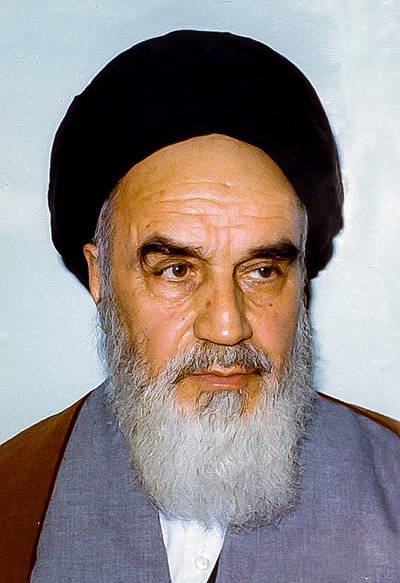
รูฮุลลอฮ์ โคมัยนี

| name = รูฮุลลอฮ์ โคมัยนี
| honorific-prefix = อายะตุลลอฮ์ซัยยิด
| image = Ruhollah Khomeini portrait 1.jpg
| birth_place = โฆเมย์น อิหร่านกอญัร
| death_place = เตหะราน ประเทศอิหร่าน
| resting_place = สุสานรูฮุลลอฮ์ โคมัยนี
| nationality = อิหร่าน
| children = Mostafa Khomeini|Mostafa Zahra Mostafavi Khomeini|Zahra Sadiqeh Farideh Mostafavi Khomeini|Farideh Ahmad Khomeini|Ahmad
| office = ผู้นำสูงสุดอิหร่าน คนที่ 1
| term_start = 3 ธันวาคม ค.ศ. 1979
| term_end = 3 มิถุนายน ค.ศ. 1989()
| deputy = โฮเซย์แนลี โมนแทเซรี (1985–1989)
| president = แอโบลแฮแซน แบนีแซดร์โมแฮมแมด-แอลี แรจออีแอลี ฆอเมเนอี
| primeminister = เมฮ์ดั บอแซร์กอนโมแฮมแมด-แอลี แรจออีโมแฮมแมด-แจวอด บอโฮแนร์โมแฮมแมด-เรซอ แมฮ์แดวี แคนีมีร์-โฮสเซย์น มูแซวี
| predecessor = "ก่อตั้งตำแหน่ง"พระเจ้าชาห์ โมฮัมหมัด เรซา ปาห์ลาวี|โมฮัมหมัด เรซา ปาห์ลาวีในฐานะList of monarchs of Persia|ชาฮ์
| successor = แอลี ฆอเมเนอี
| website = www.imam-khomeini.ir
| signature = Ruhollah Khomeini signature.png
| title = อายะตุลลอฮ์|แกรนด์อายะตุลลอฮ์
| religion = อิสลาม
| denomination = ชีอะฮ์สิบสองอิมาม
| jurisprudence = กลุ่มอุศูลี|อุศูลี
| notable_ideas = Political thought and legacy of Ruhollah Khomeini#Governance|New advance of Guardianship of the Islamic Jurist|Guardianship
| notable_works = สี่สิบฮะดีษของรูฮุลลอฮ์ โคมัยนี|สี่สิบฮะดีษ, กัชฟุลอัสรอร, ตะห์รีรุลวะซีละฮ์, Islamic Government: Governance of the Jurist|รัฐบาลอิสลาม
| alma_mater = โรงเรียนสอนศาสนาโกม
| teacher = โฮสเซย์น โบรูเจร์ดี|อายะตุลลอฮ์ เซย์เยด โฮสเซย์น โบรูเจร์ดี
แซย์ยิด รูโฮลลอฮ์ มูแซวี โฆเมย์นี ( ; 17 พฤษภาคม ค.ศ. 1900 - 3 มิถุนายน ค.ศ. 1989) รู้จักกันในชื่อ อายะตุลลอฮ์ โคมัยนี () เป็นอดีตผู้นำสูงสุดแห่งอิหร่าน ผู้นำการปฏิวัติอิหร่าน|การปฏิวัติที่นำไปสู่การล้มล้างพระเจ้าชาห์ โมฮัมหมัด เรซา ปาห์ลาวี ซึ่งได้รับการสนับสนุนจากประเทศสหรัฐอเมริกา และต่อมาประกาศสงครามกับอิรักเมื่ออิรักบุกข้ามพรมแดนอิหร่านในเดือนกันยายน พ.ศ. 2523 เกิดเป็นสงครามอิหร่าน-อิรัก
== อ้างอิง ==
== แหล่งข้อมูลอื่น ==
* เว็บไซต์ทางการของอิหม่ามโคมัยนี
หมวดหมู่:กวีชาวอิหร่าน
หมวดหมู่:บุคคลจากจังหวัดแมร์แคซี
หมวดหมู่:บุคคลในการปฏิวัติอิหร่าน
หมวดหมู่:อายะตุลลอหฺ
หมวดหมู่:ผู้นำสูงสุดอิหร่าน
หมวดหมู่:บุคคลแห่งปีของนิตยสารไทม์